Empress Jitō

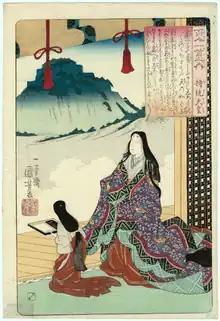
Illustrated poem by Empress Jitō

Empress Jitō was the daughter of Emperor Tenji. Her mother was Ochi-no-Iratsume, the daughter of Minister Ō-omi Soga no Yamada-no Ishikawa Maro. She was the wife of Tenji's full brother Emperor Tenmu, whom she succeeded on the throne.